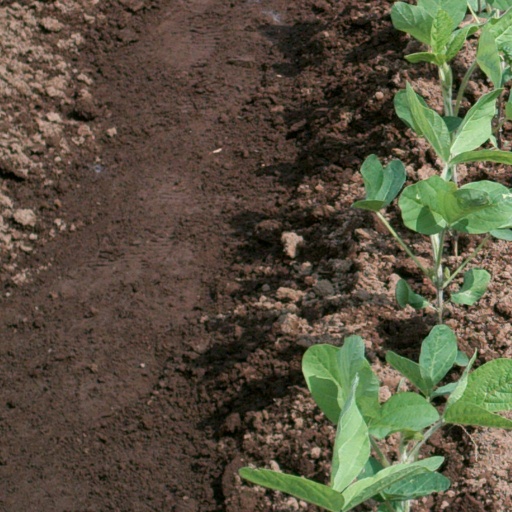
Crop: soybean